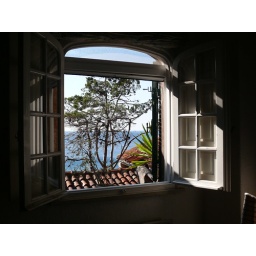
A bedroom window in sea house.. and this is what I see when I open my eyes in the morning.. ;)